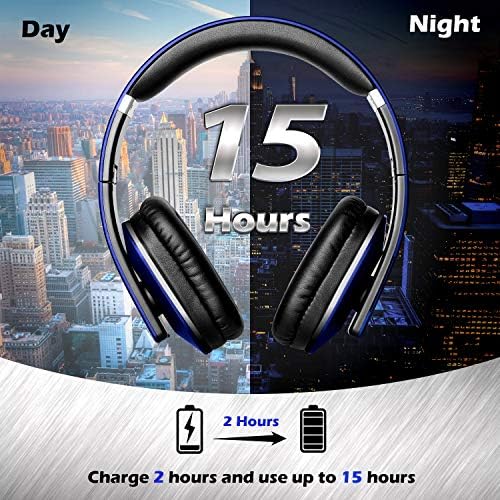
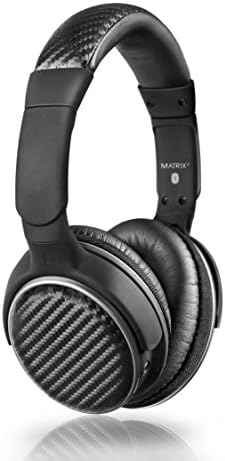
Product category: headphones
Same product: no